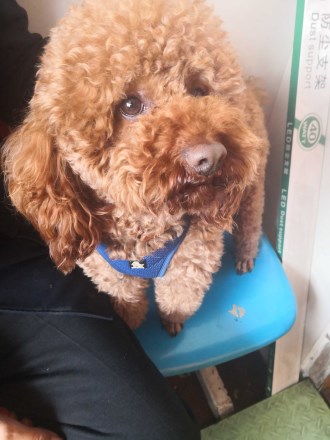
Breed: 7449-n000128-teddy